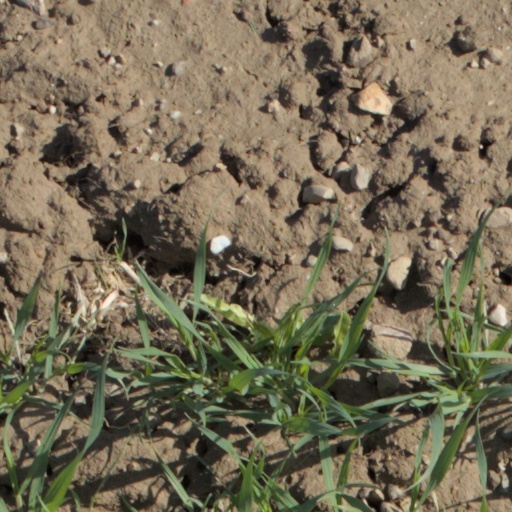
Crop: wheat